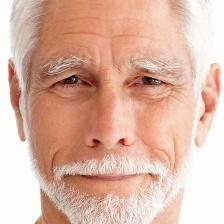
Label: faces